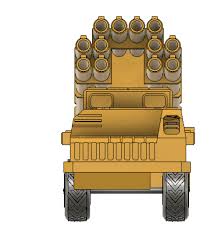
Label: BM-30